Duncormick

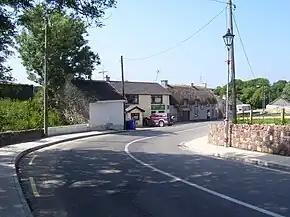
Village centre

The Killag Show (also known as the Bannow and Rathangan Agricultural Show) is held close to Duncormick every July. The nearby Kilmore Quay Seafood Festival is also held in the summer (usually mid July).